Cushing Land Agency Building

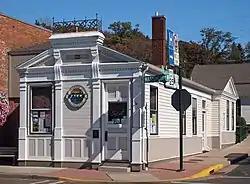
Cushing Land Agency Building

The Cushing Land Agency Building is located in St. Croix Falls, Wisconsin. It was added to the National Register of Historic Places in 2005.